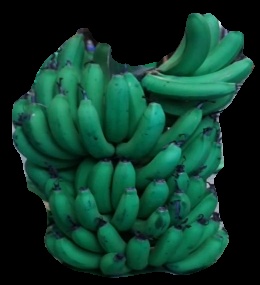
Variety: pachbale
Grade: grade2